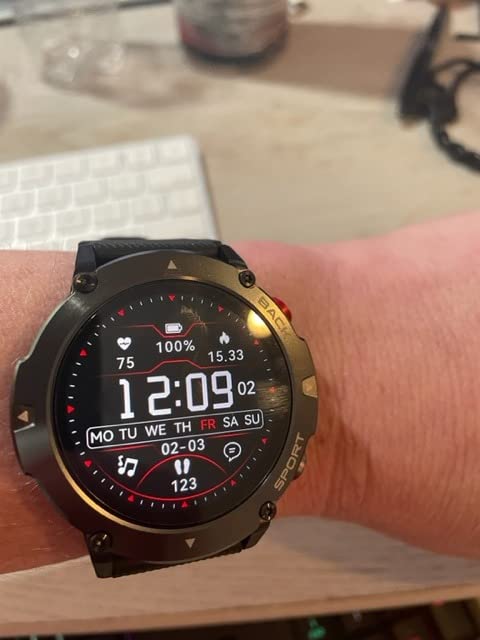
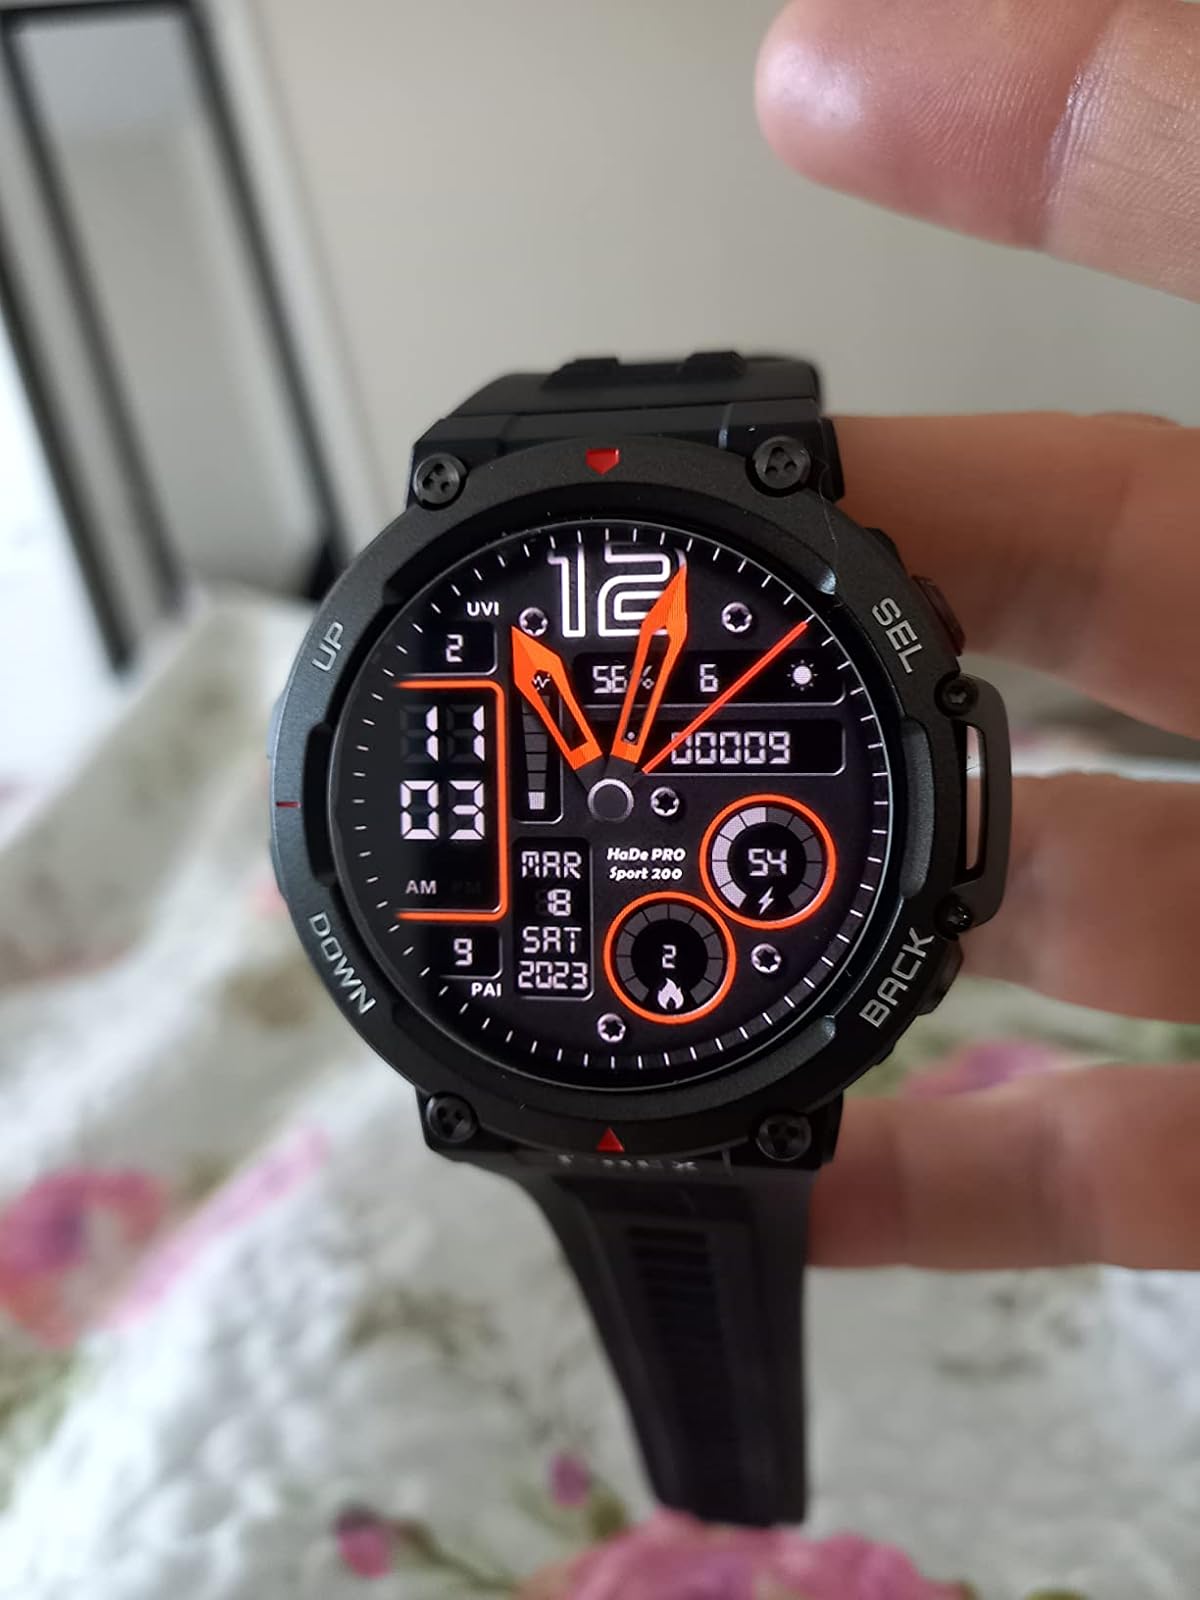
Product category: smartwatch
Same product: no